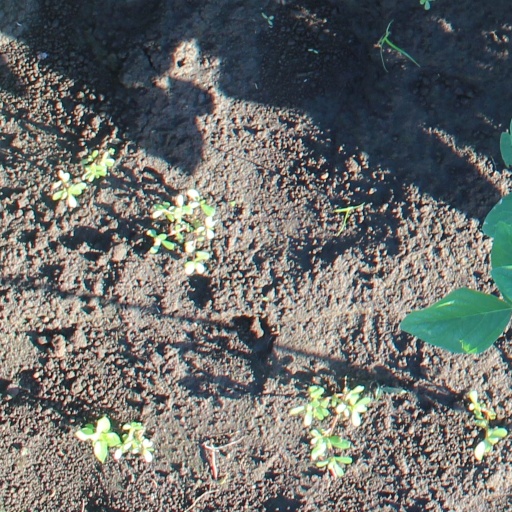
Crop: soybean